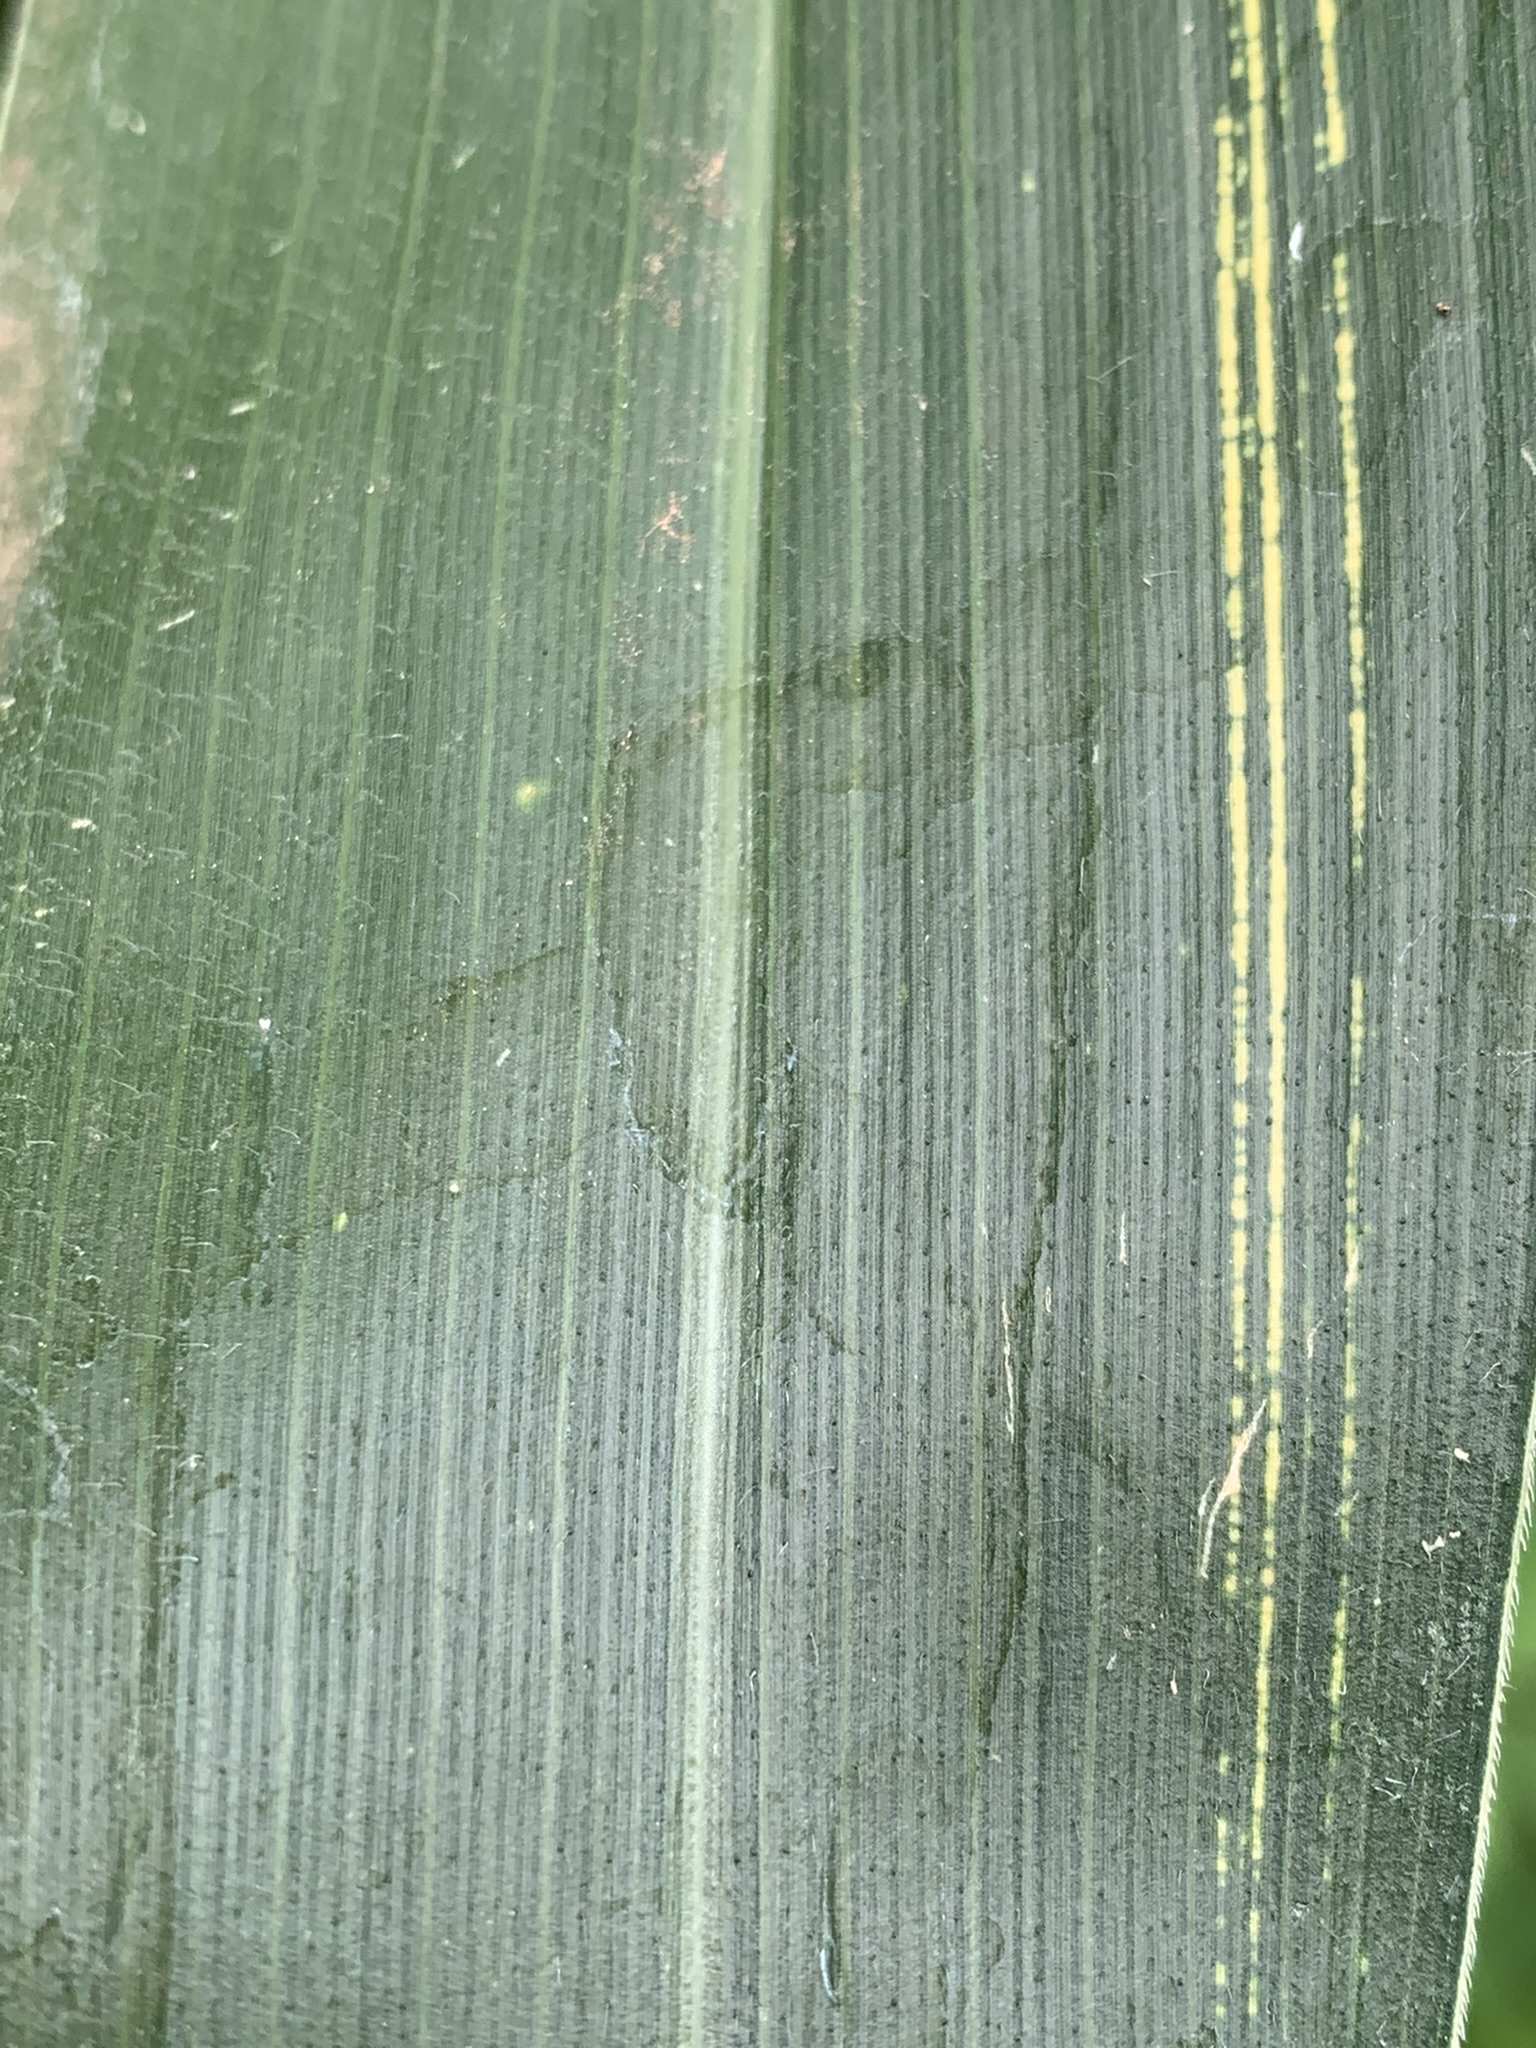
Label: MSV